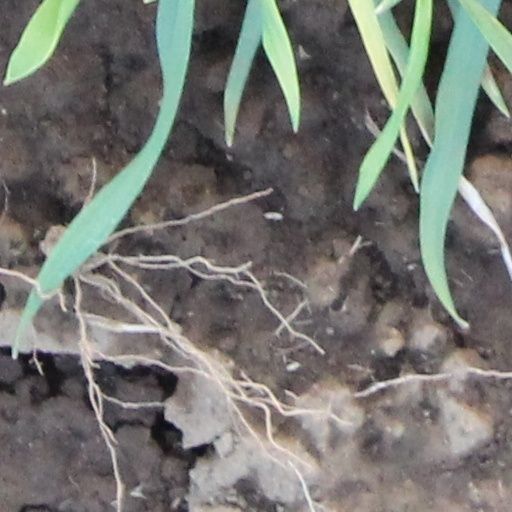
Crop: wheat